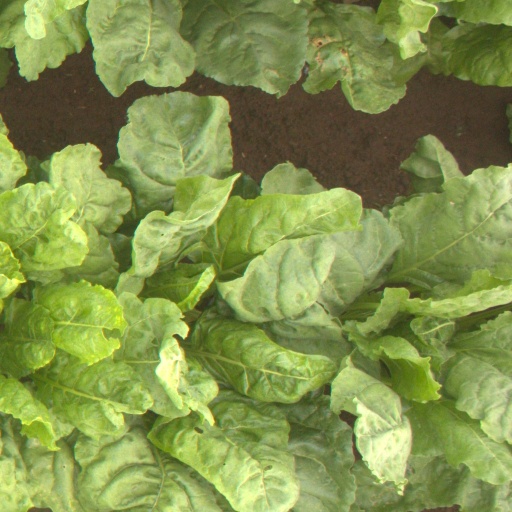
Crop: sugar beet